Choristodera

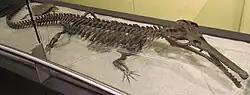
Skeleton of "Champsosaurus natator" at the Canadian Museum of Nature

Choristodera was erected in 1876, originally as a suborder of Rhynchocephalia by Edward Drinker Cope to contain "Champsosaurus," which was described from Late Cretaceous strata of Montana by Cope in the same paper. A year later, in 1877, "Simoedosaurus" was described by Paul Gervais from Upper Paleocene deposits at Cernay, near Rheims, France. These remained the only recognised choristoderes for over a century, until new taxa were described in the late 20th century. Beginning in the late 1970s, additional taxa were described by Soviet-Mongolian teams from Lower Cretaceous sediments in Mongolia. In studies from 1989 to 1991, Susan E. Evans described new material of "Cteniogenys" from the Middle Jurassic of Britain. The genus had first been described by Charles W. Gilmore in 1928 from the Late Jurassic of the western United States, and had previously been enigmatic. The studies revealed it to be a small, lizard-like choristodere, different from the crocodile-like forms previously known.